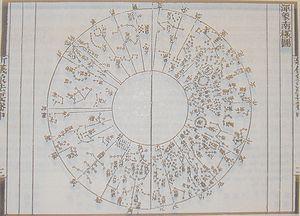
Zhang Heng, né en 78 et décédé en 139, était un astronome, mathématicien, inventeur, géographe, cartographe, artiste, poète, homme d'État, et érudit de littérature chinoise de Nanyang, Henan, en Chine. Il vécut pendant la dynastie Han orientaux. Il a été éduqué dans les capitales de Luoyang et de Chang'an, et il commença sa carrière comme un servant civil mineur à Nanyang. Par la suite, il devint chef astronome, préfet des Majors pour les Carrosses Officiels, et ensuite Préposé au Palais à la cour impériale. Ses positions intransigeantes sur certains problèmes de calendrier et d'histoire firent de Zhang une figure controversée, ce qui l'empêcha de devenir l'historien officiel de la cour. Ses rivalités politiques avec les eunuques du palais sous le règne de l'empereur Han Shundi furent à l'origine de sa décision de se retirer de la cour centrale pour servir comme administrateur de Hejian dans la région de Hebei. Il retourne à Nanyang pour un court laps de temps, avant d'être rappelé pour servir dans la capitale une fois de plus en 138. Il meurt une année plus tard, en 139.